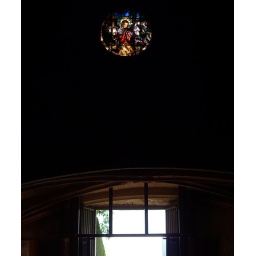
stained glass rose window inside the Roman Gothic church of St Pere in Pals along the Costa Brava